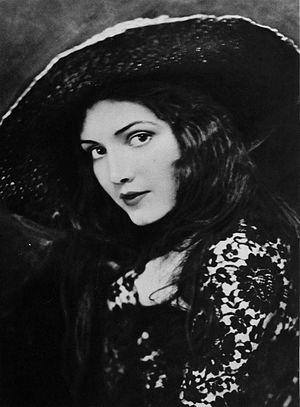
Katherine Perry, née le 5 janvier 1897 à New York, morte le 14 octobre 1989 à Woodland Hills, Los Angeles aux États-Unis, est une actrice américaine du théâtre et du cinéma américain. Elle apparaît dans 36 films, entre 1920 et 1936